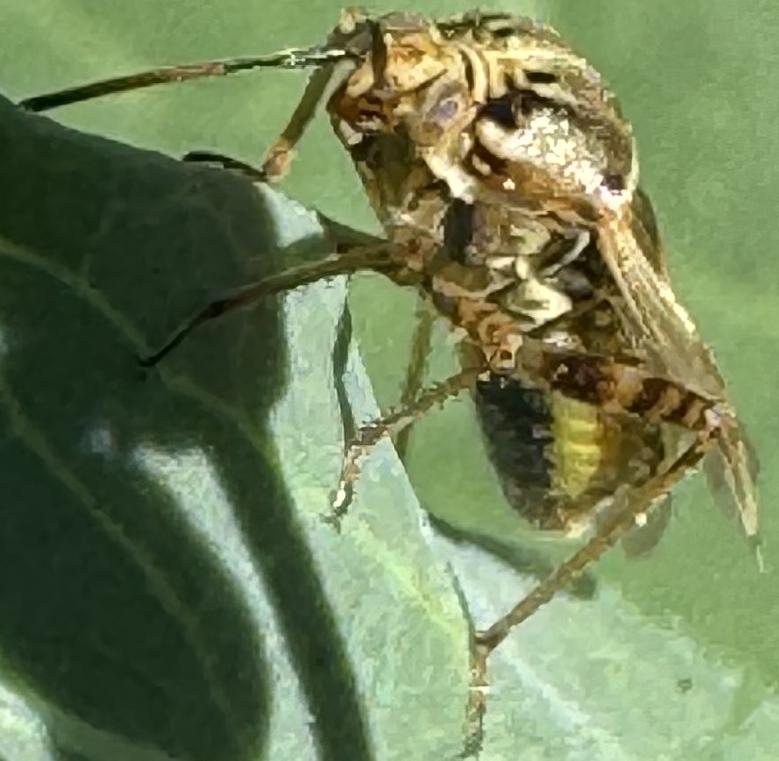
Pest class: lygus_bug